Sylvain de Bosredon

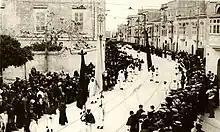
Casa Blacas in Ħamrun (left), 1920s

Fra Sylvain de Bosredon (15 September 1756 – 4 September 1798) was a French nobleman, Hospitaller knight and landscape artist who was executed by Maltese rebels during an insurrection against the French occupation of Malta in 1798.